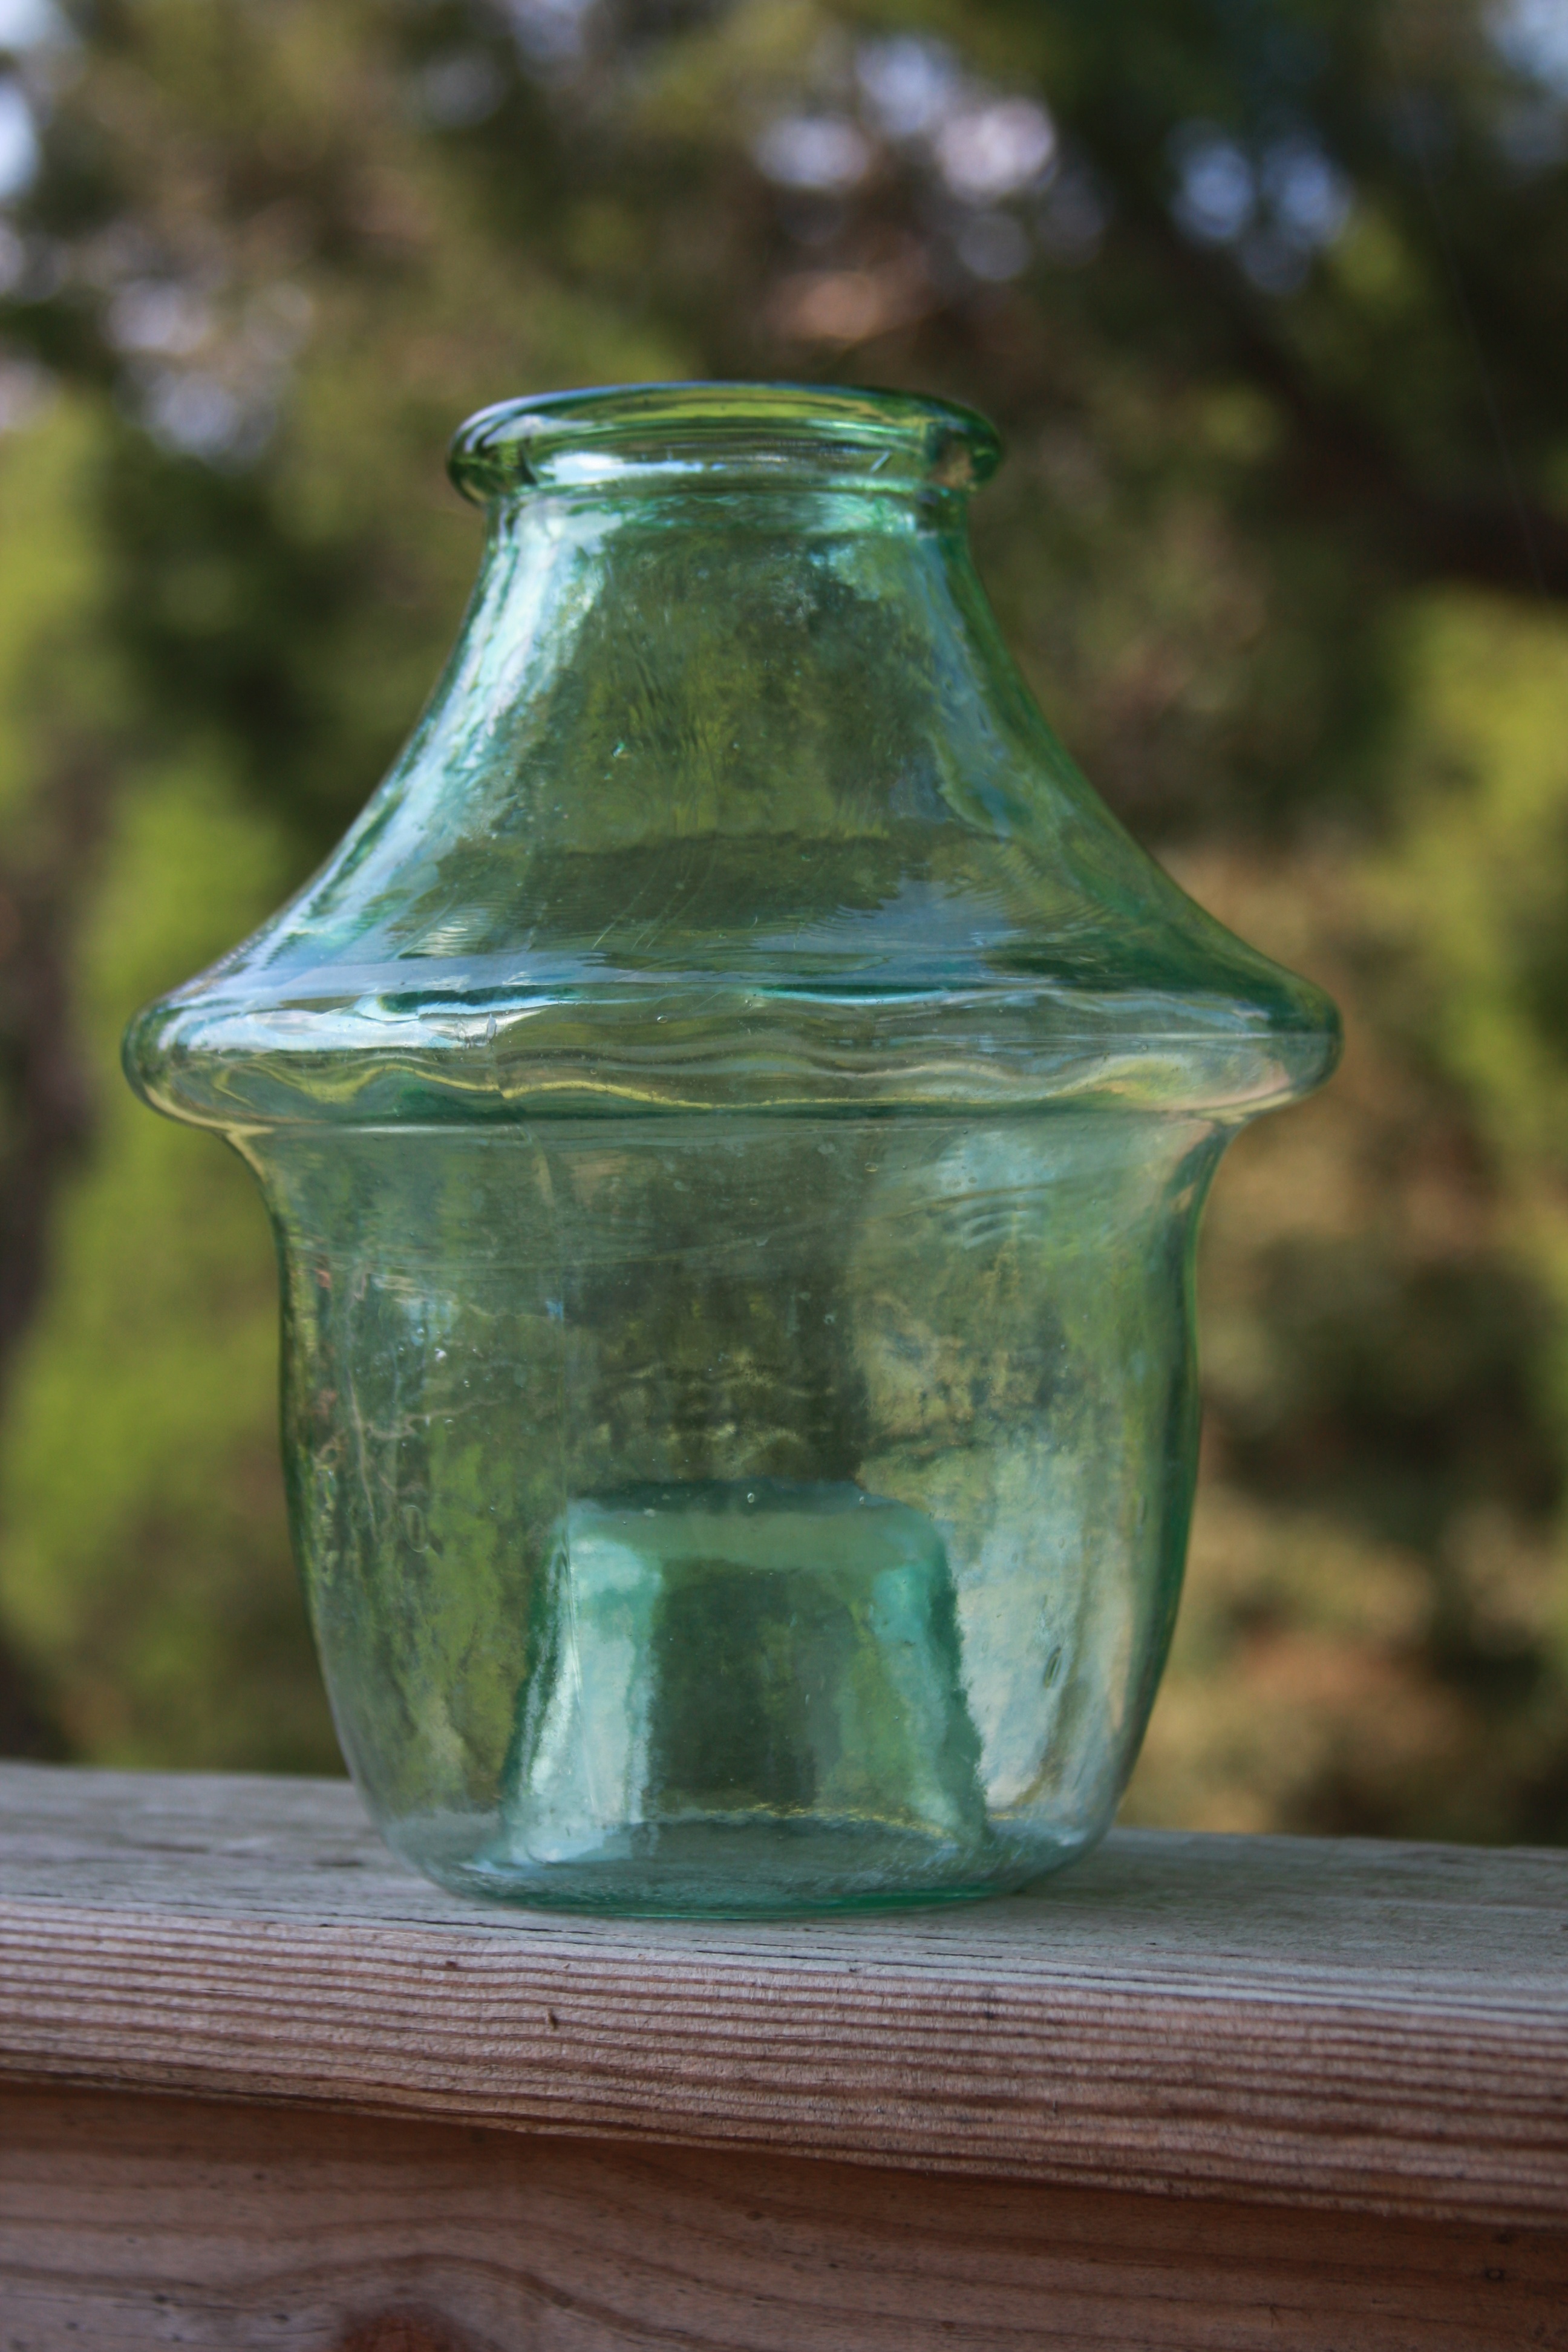
glass, vase, green, bottle, material, glass bottle, mason jar, antique primitive, vintage fly trap, farm tool, drinkware